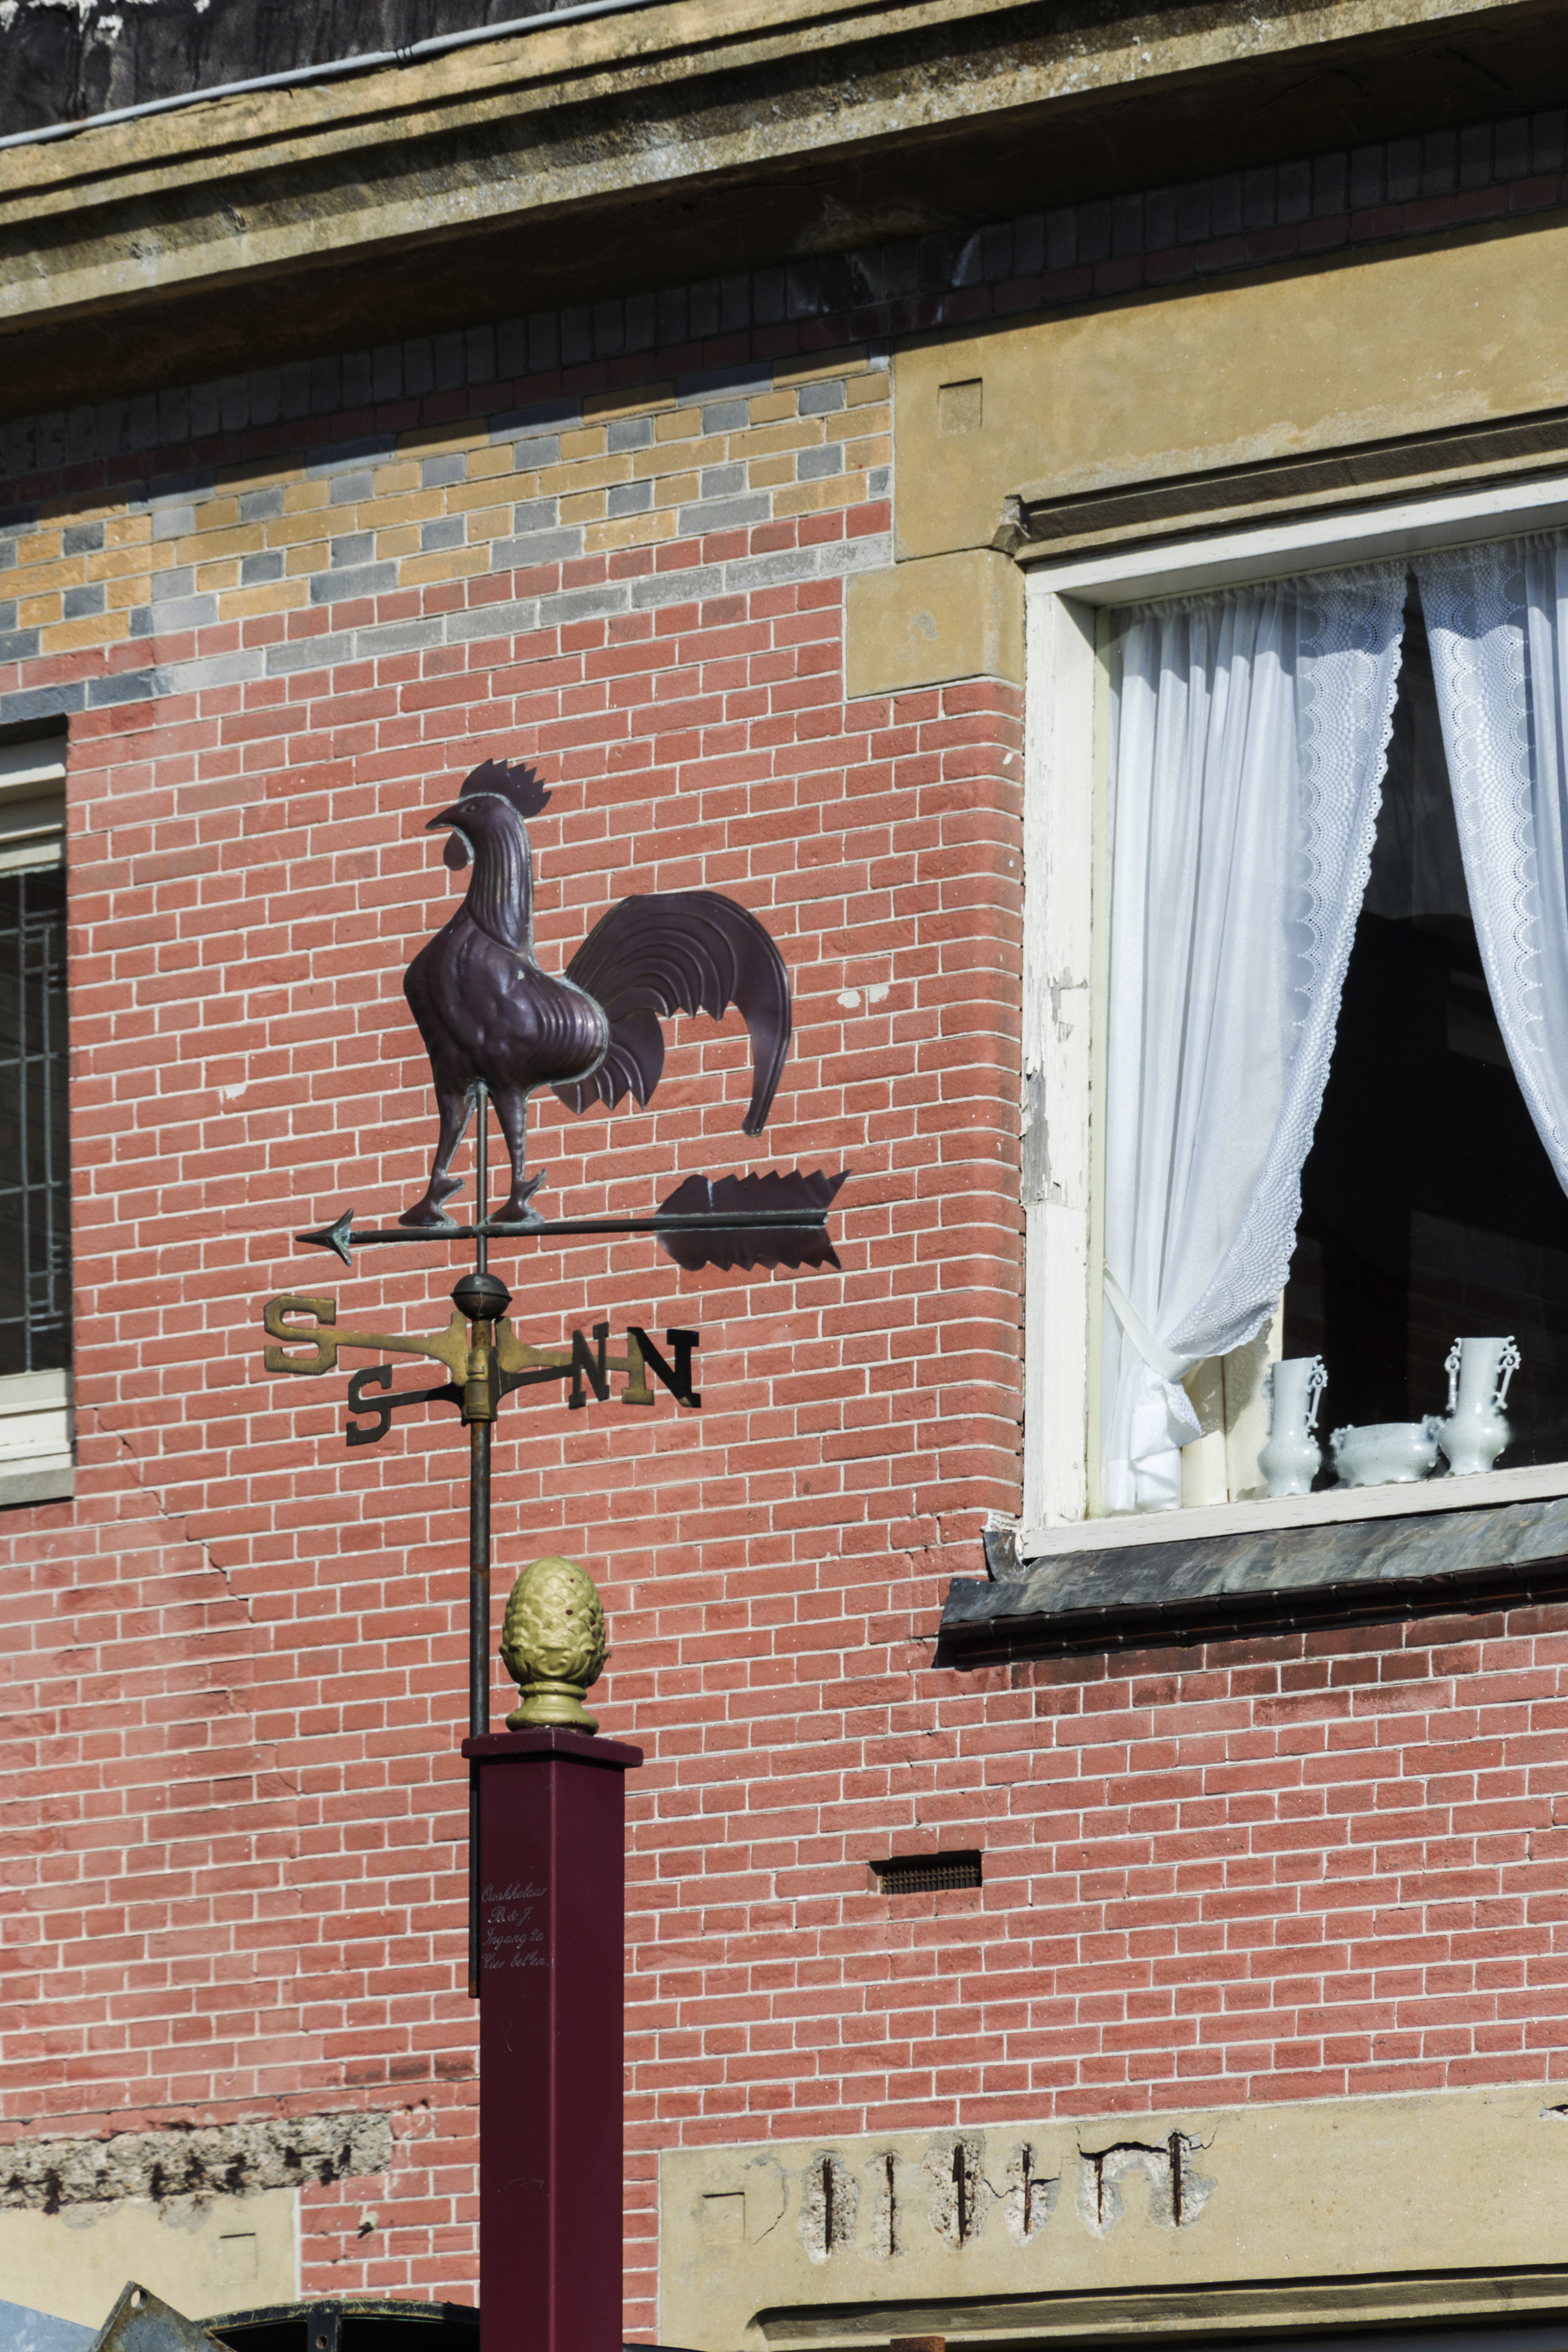
wood, house, window, van, home, wall, photo, color, facade, nikon, interior design, art, holland, nederland, netherlands, de, dutch, outdoorphotography, picture, photograph, mural, fotos, foto, pd, tourist attraction, paulvandevelde, pdvandevelde, padagudaloma, dordrecht, nederlandinfotos, pvdvfotografie, pdvandeveldedordrecht, nederlandsefotografie, dutchphotogaraphy, totallydutch, fotografienederland, hollandsefotografie, fotografieholland, velde, alblasserwaard, giessenburg, giesenburg, urban area